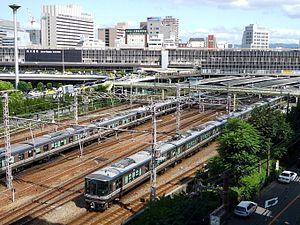
La gare de Shin-Osaka est une gare ferroviaire majeure de la ville d'Osaka au Japon. Située dans l'arrondissement de Yodogawa, elle est gérée conjointement par les compagnies JR Central, JR West et Osaka Metro.